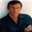
Label: man